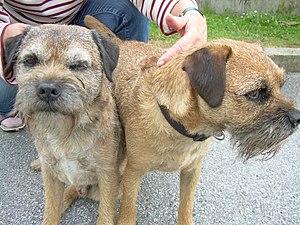
Foulques von Skilos de la Cocagne et de Figaro du Rocher qui pleure.
Le Border Terrier est une race de chien originaire de la frontière Angleterre / Écosse, il fait partie de la classe de chien 3, les terriers.